List of works by H. Rider Haggard

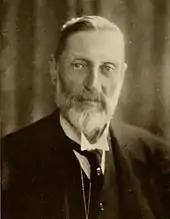
Rider Haggard, later in life

Illustration by Richard Caton Woodville, Jr., of a Haggard novel,